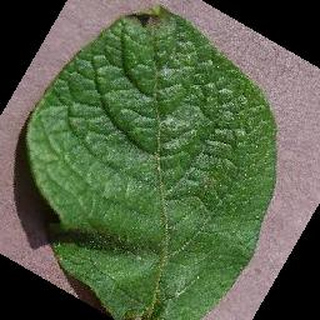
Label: healthy_potato